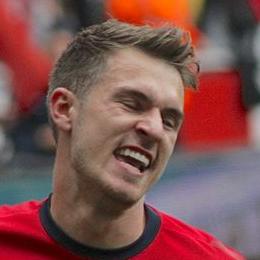
Age: 22